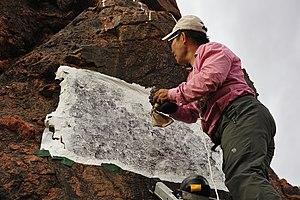
L'inscription de Yanran, ou Inscription sur la Colline Cérémonielle du Mont Yanran en version longue, est une inscription rédigée par Ban Gu, un historien de la dynastie des Han orientaux, et gravée par le général Dou Xian sur une colline des Monts Yanran, ce qui correspond actuellement aux monts Delgerkhangai, en l'an 89. Elle commémore la victoire de Dou sur l'empire du peuple nomade des Xiongnu. Le texte gravé a été reproduit au Vᵉ siècle dans le Hou Hanshu, ou Livre des Han postérieurs, l'histoire officielle des Han Orientaux, et l'inscription elle-même a été redécouverte par des chercheurs dans les collines de Baruun ilgen situées au sud des monts Inil/Inel, dans la province de Dundgovi, désert de Gobi, Mongolie.